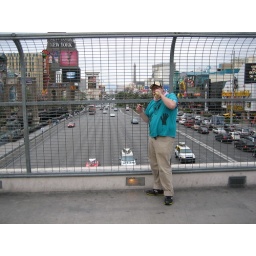
I don't think it is The Artist, I think his face is just covered by the cool paper bag.